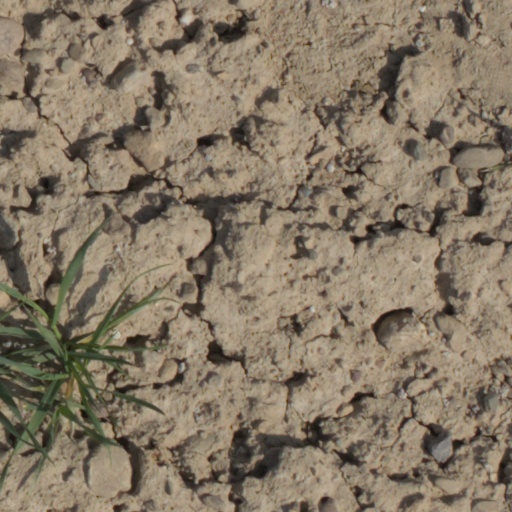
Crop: wheat